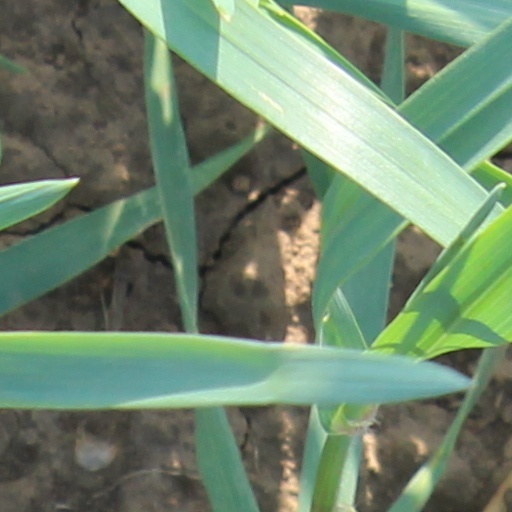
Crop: wheat